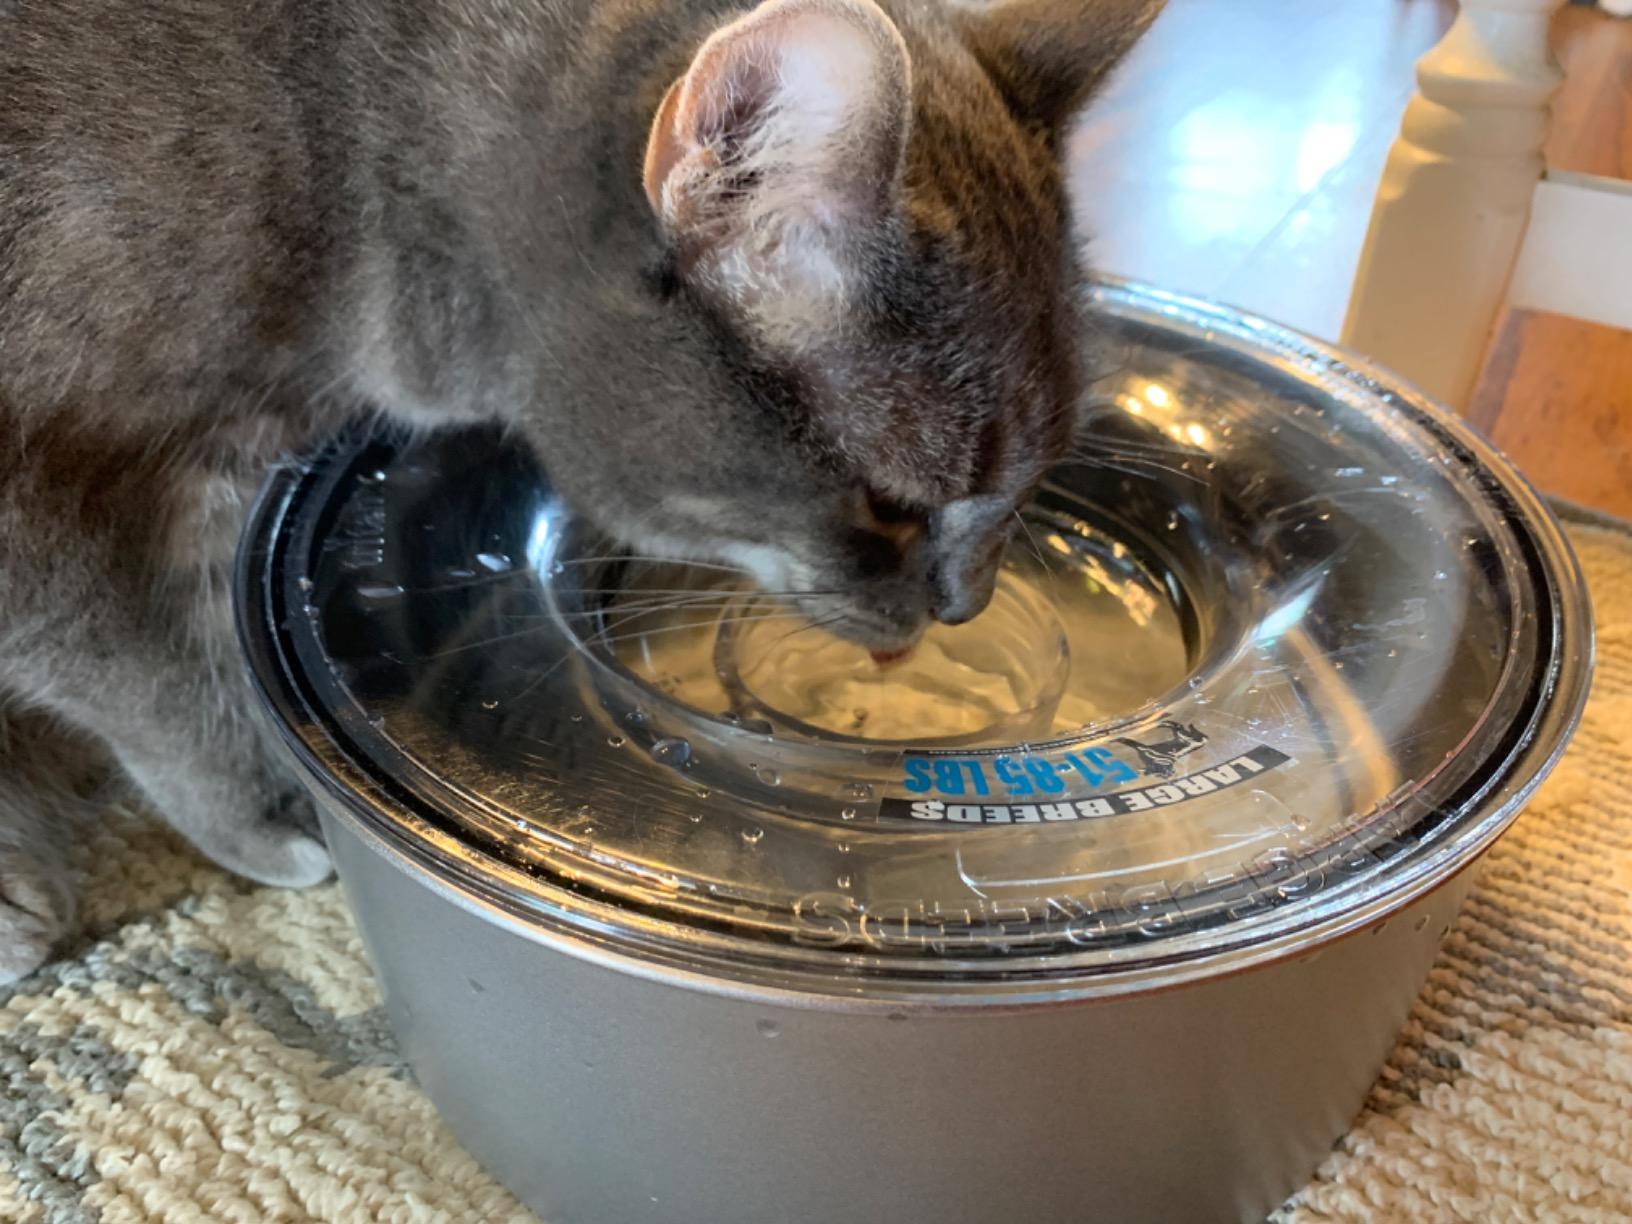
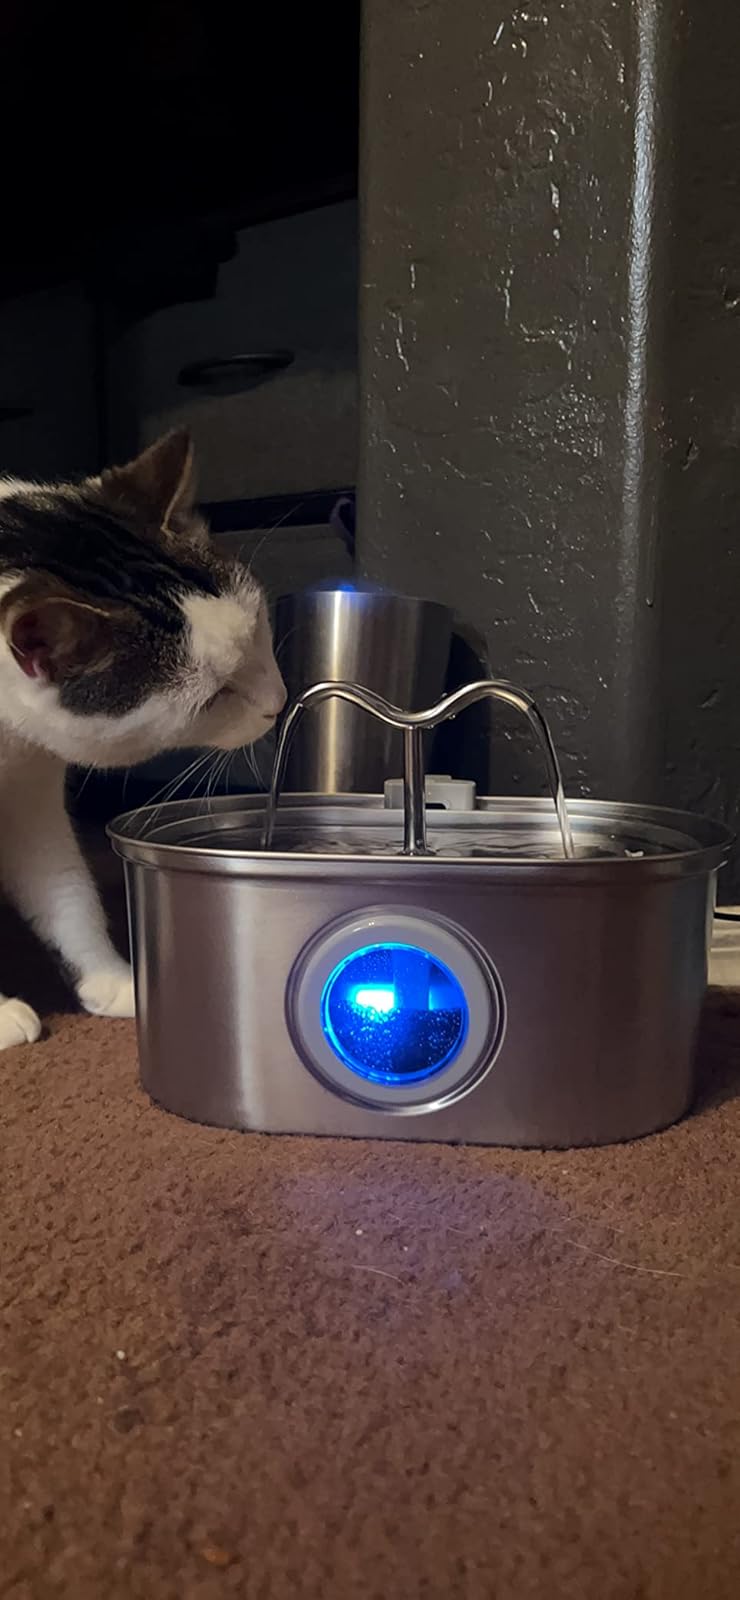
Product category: items_bowl
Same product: no